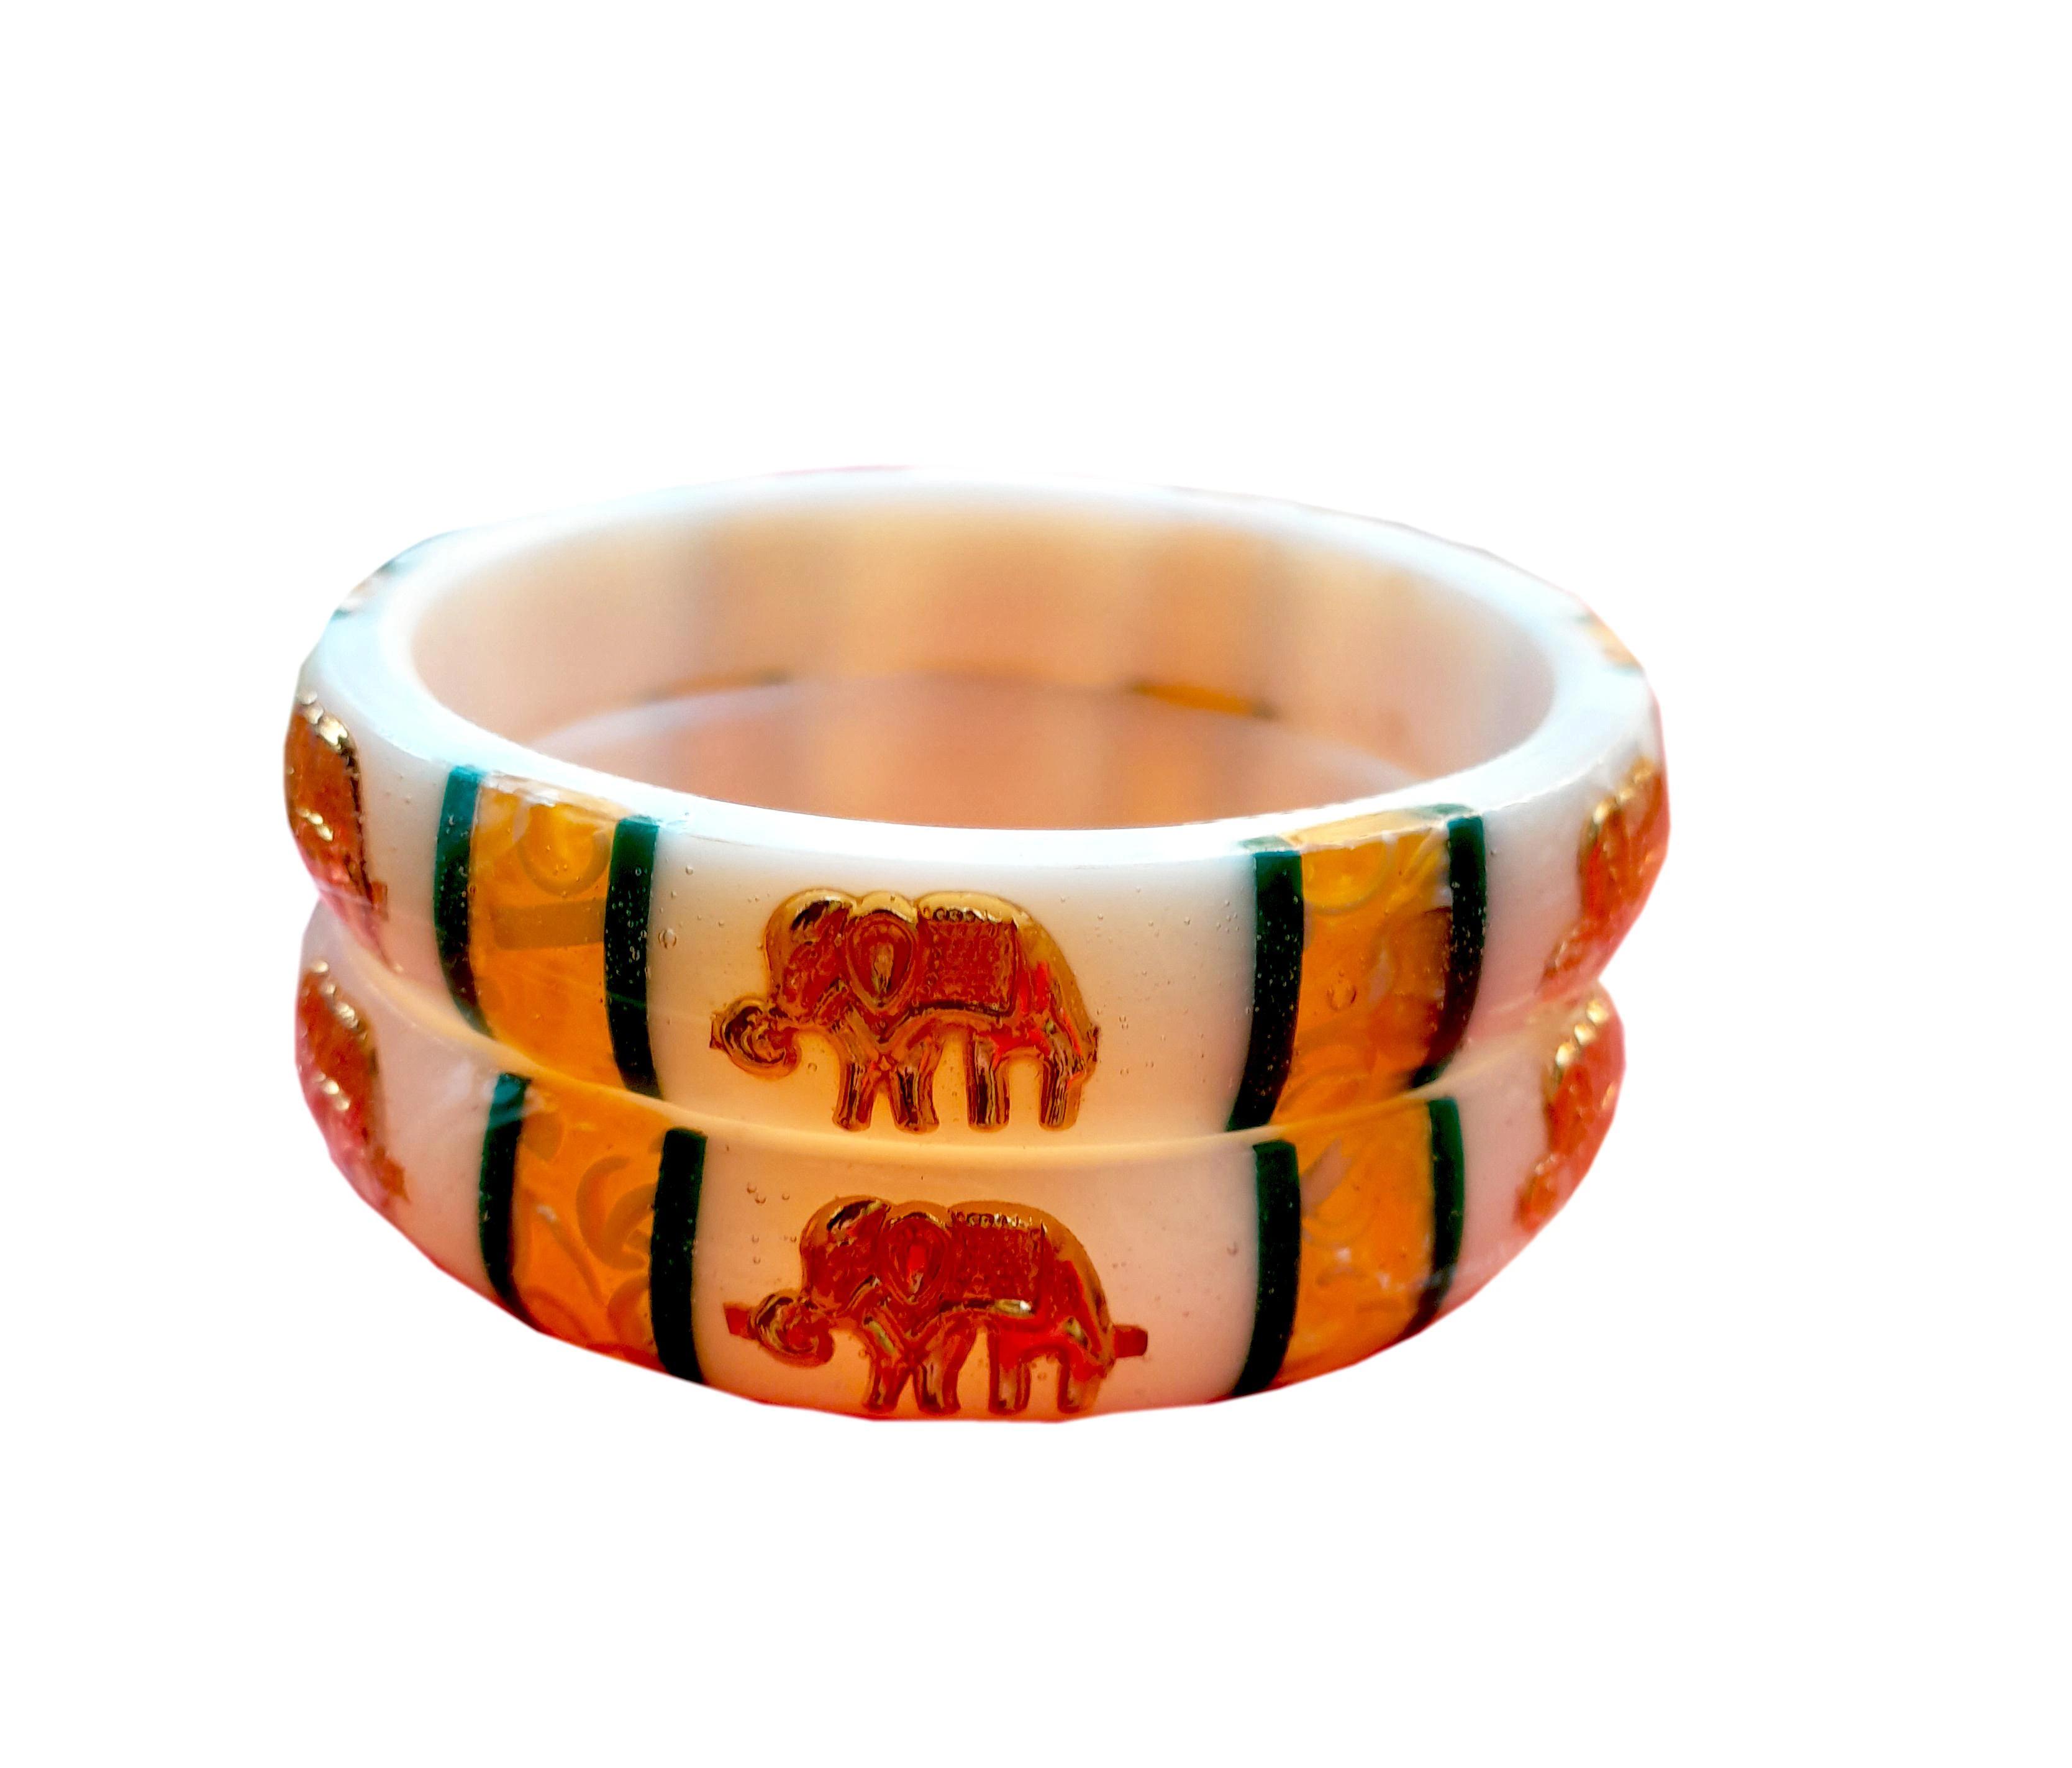
Bovzen Acrylic Pola Bangle Set Pack of 2 ( Size 2-2 )
Type: Bangles
Brand: BOVZEN
Price: Rs. 399
 Handmade Gold Plated Bangles,Its from West Bengal,Best quality Gold plating on Copper for long lasting,Base material is high quality Acrylic pipe
Features: Handmade Gold Plated Bangles### Its from West Bengal###Best quality Gold plating on Copper for long lasting###Base material is high quality Acrylic pipe
Included: One-Pair-of-Gold-Plated-White-Pola-Acrylic-Bangles